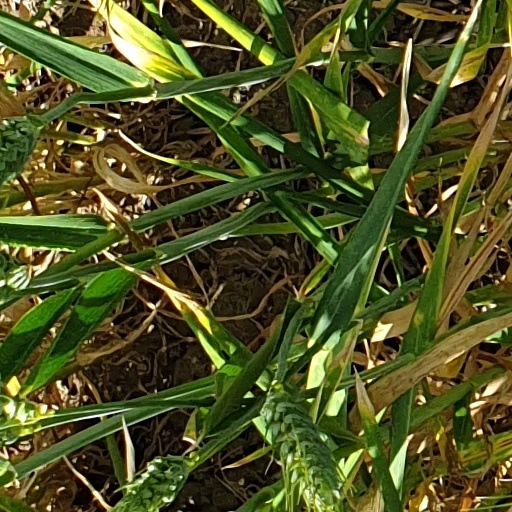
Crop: wheat